Sarah Morewood

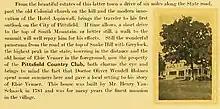
A Berkshire guidebook of 1919 identifies the fictional Elsie Venner's home with the main house of the Pittsfield Country Club, which was Sarah Morewood's mansion when Holmes knew her in the 1850s.

According to Shelden, the romance between Melville and Morewood was not entirely a secret in Pittsfield, especially in the case of their mutual friend, Oliver Wendell Holmes Sr., whose novel "Elsie Venner" (1861) was associated in Berkshire legend with Sarah Morewood. In Pittsfield, Sarah Morewood said, "Elsie Venner" "created a storm in many quarters."